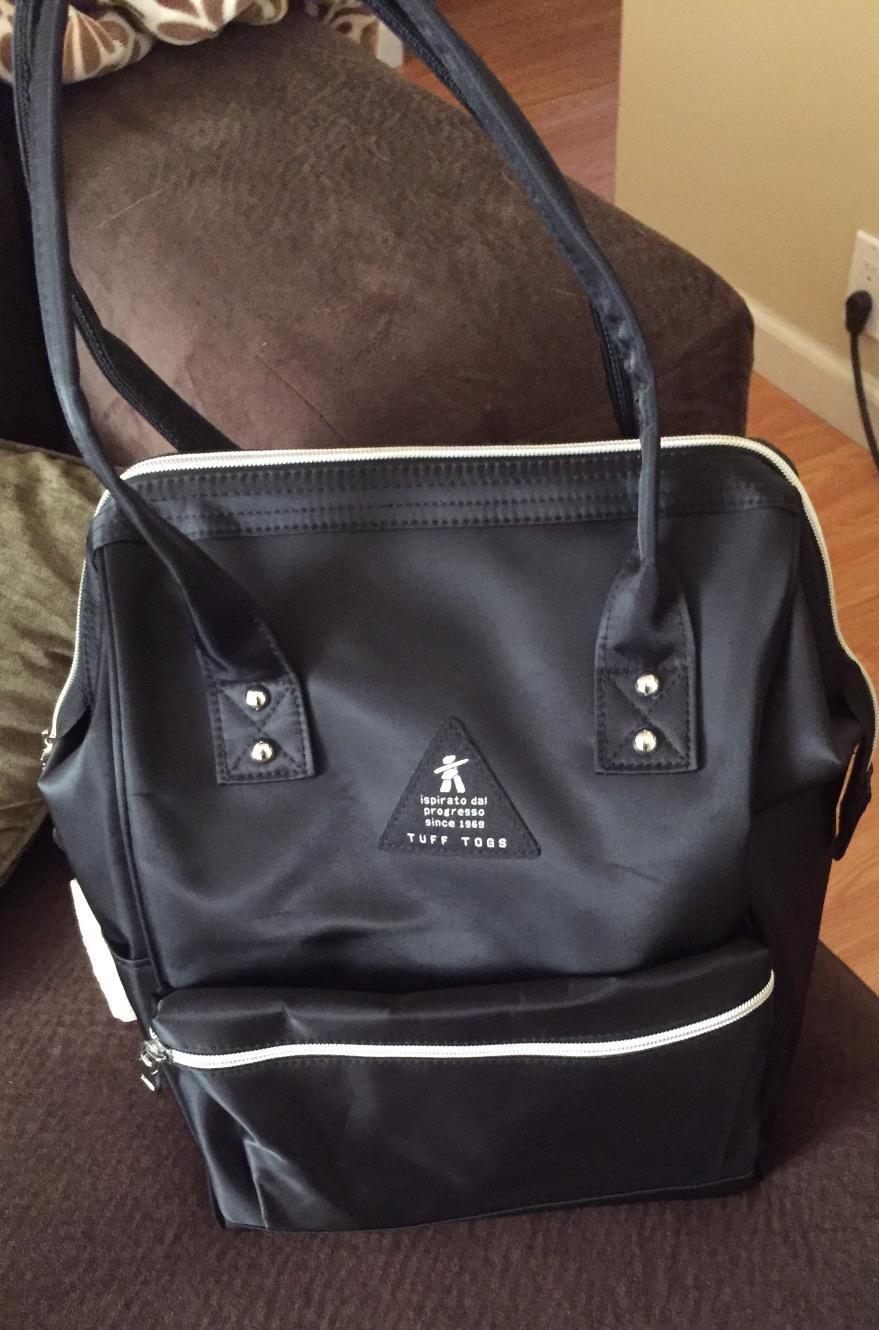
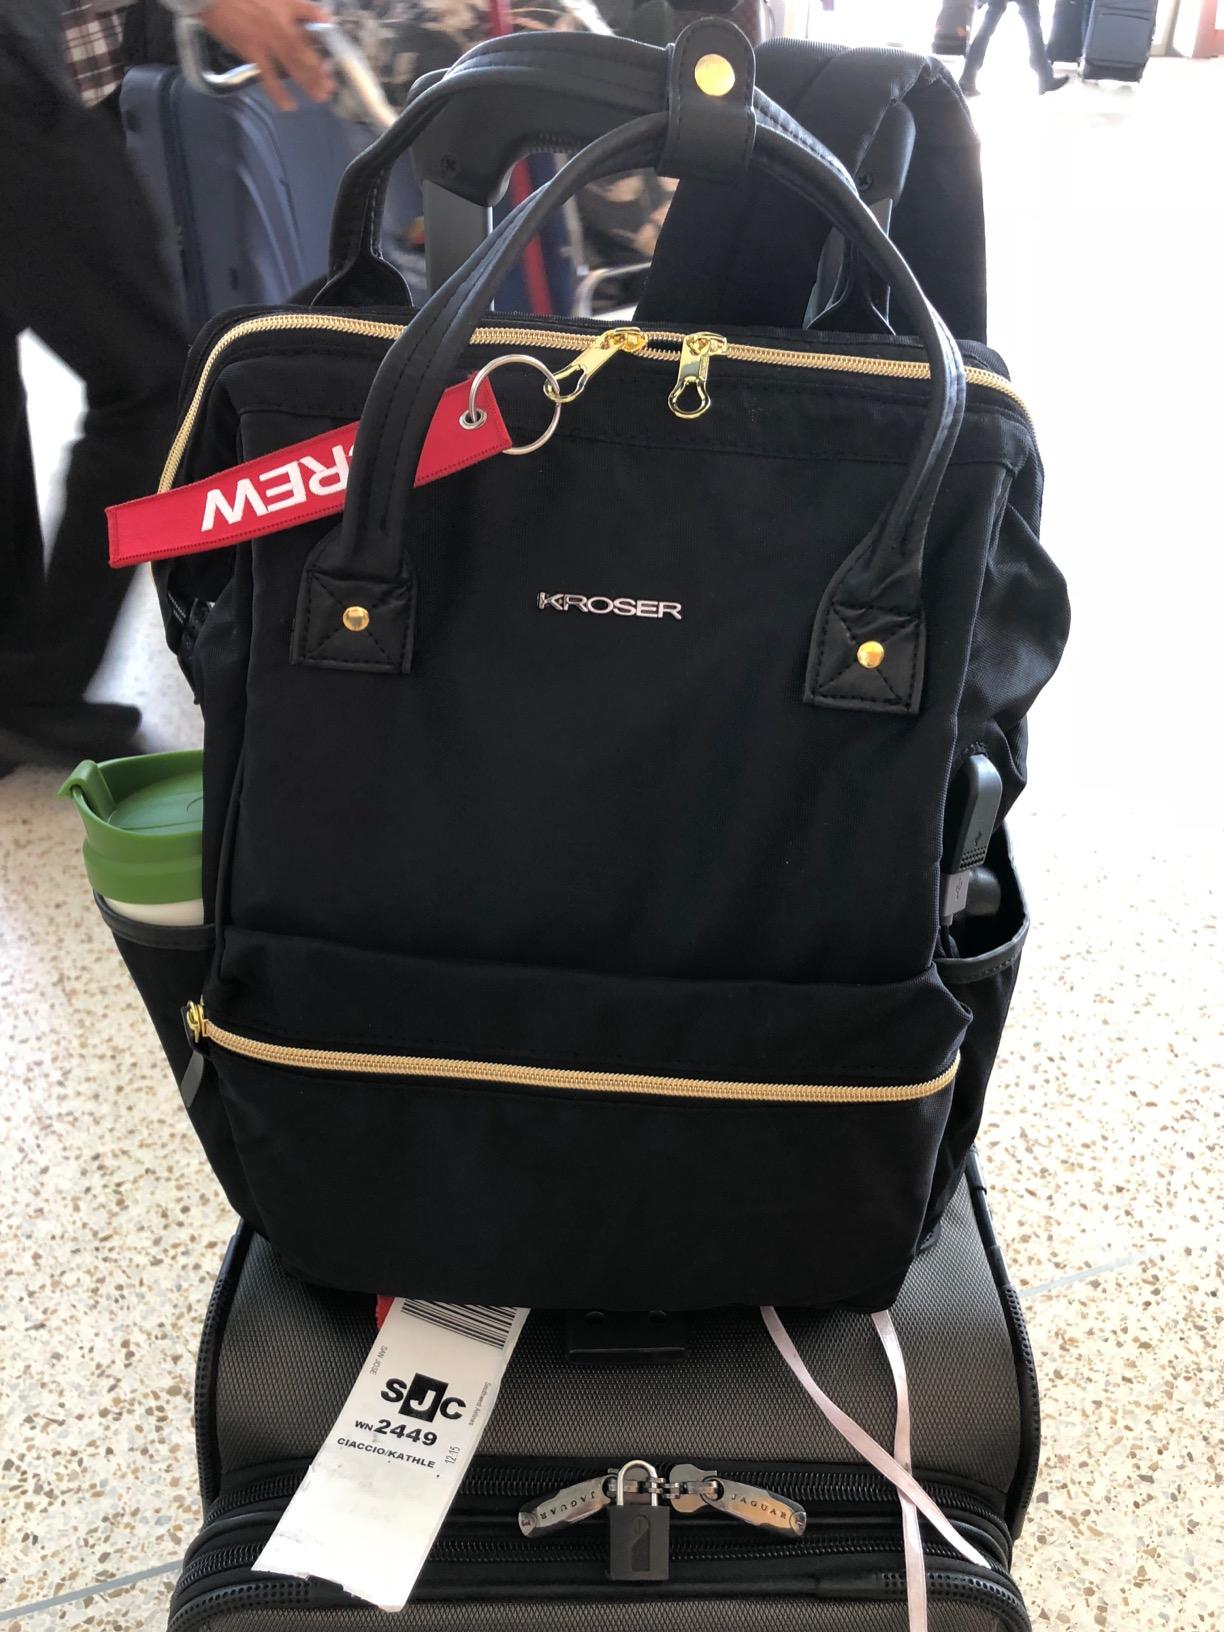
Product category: bag
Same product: no